Florian Kapała Stadium

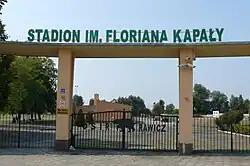
The stadium was renamed in 2008

The stadium hosted speedway before World War II but it was not until 1948 that Kolejarz Rawicz became the tenants of the stadium.